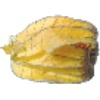
Label: physalis_with_husk